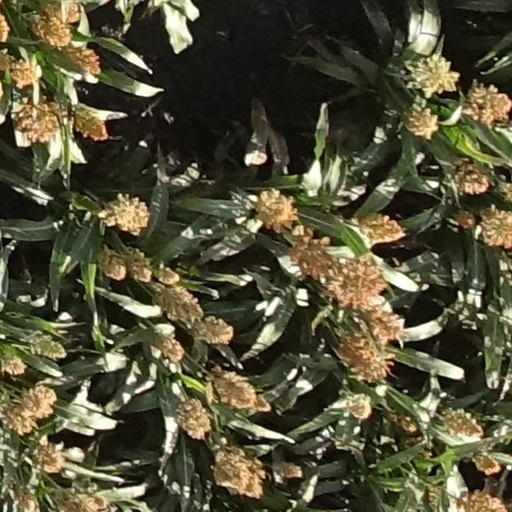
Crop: sorghum